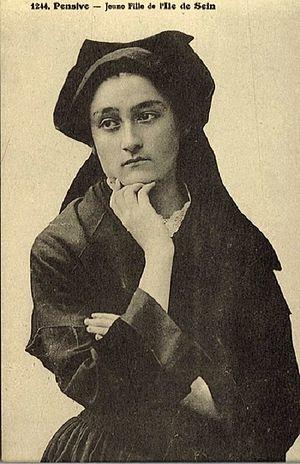
Jeune fille de l'Île de Sein (carte postale début XXème siècle, collection Emile Hamonic, Saint-Brieuc) portant la tenue noire dite en breton Jibilinenn
L'île de Sein, en breton Enez-Sun, est une île française qui a donné son nom à la commune de l'Île-de-Sein.
Île-de-Sein, [il də sɛ̃], en breton Enez-Sun, est une commune du département du Finistère, dans la région Bretagne, en France. Elle est essentiellement constituée des îles de Sein et de Kélaourou ainsi que d'îlots avoisinants. La commune fait partie du parc naturel marin d'Iroise et du parc naturel régional d'Armorique.